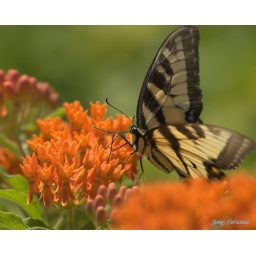
Monarch butterfly on an orange flower taken in Scott County Indiana by Larry McIntosh